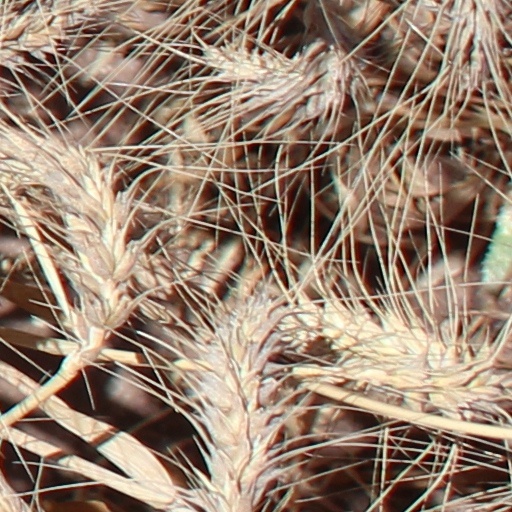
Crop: wheat